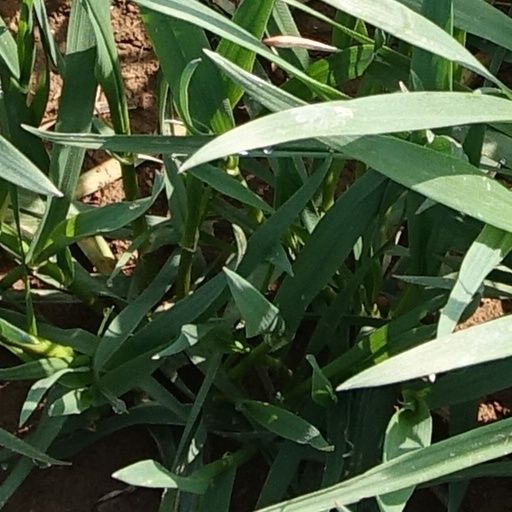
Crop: wheat